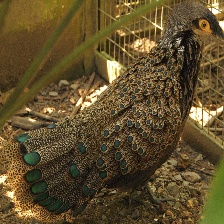
Species: BORNEAN PHEASANT
Scientific name: POLYPLECTRON SCHLEIERMACHERI